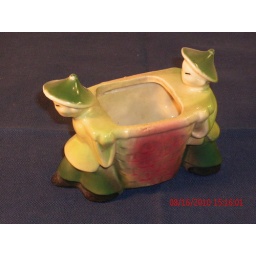
Shawnee Ceramic &amp;quot;china man&amp;quot; planter - green and pink - made in the USA